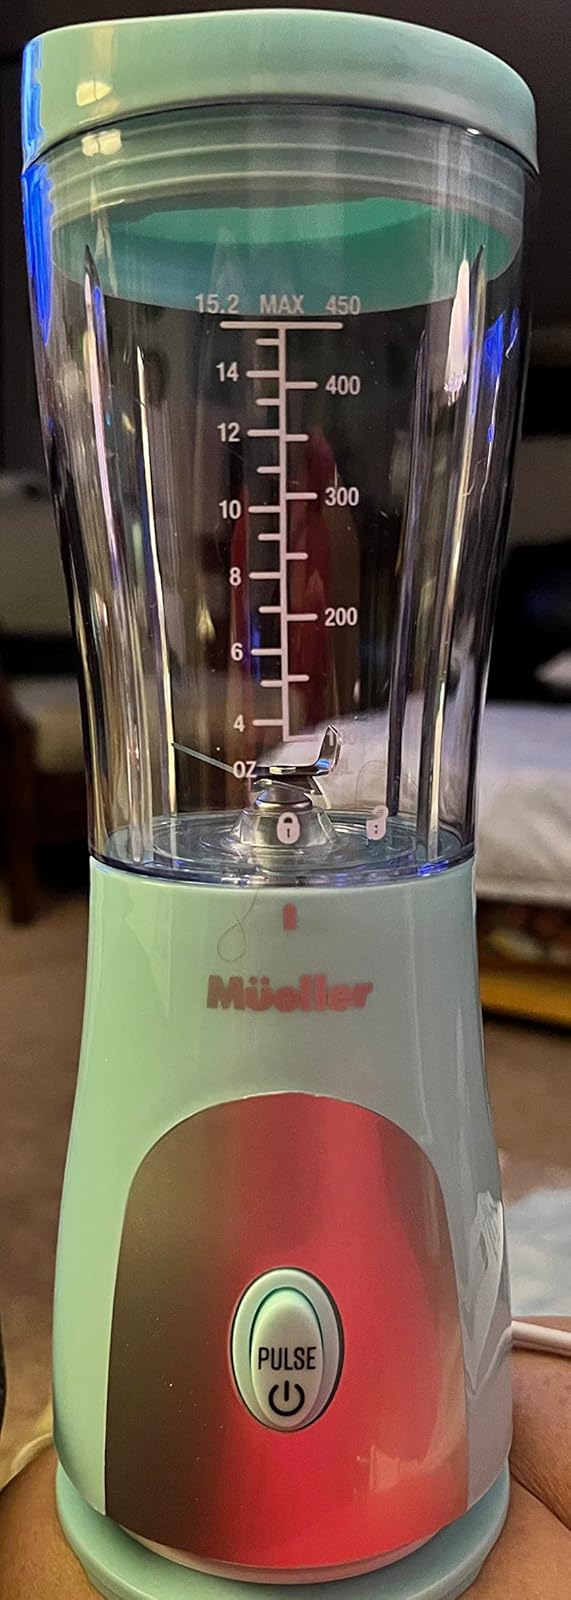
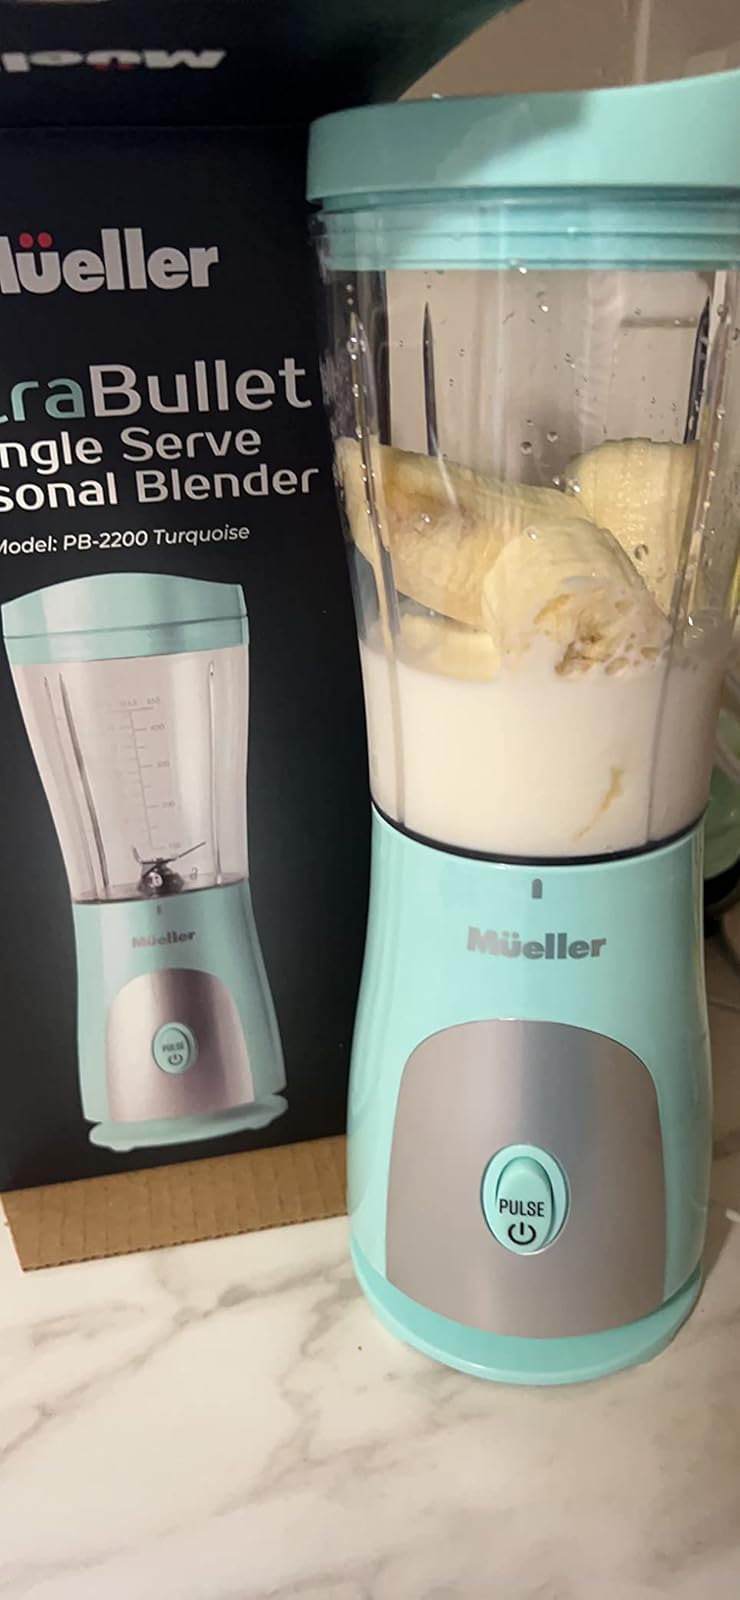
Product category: items_blender
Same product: yes